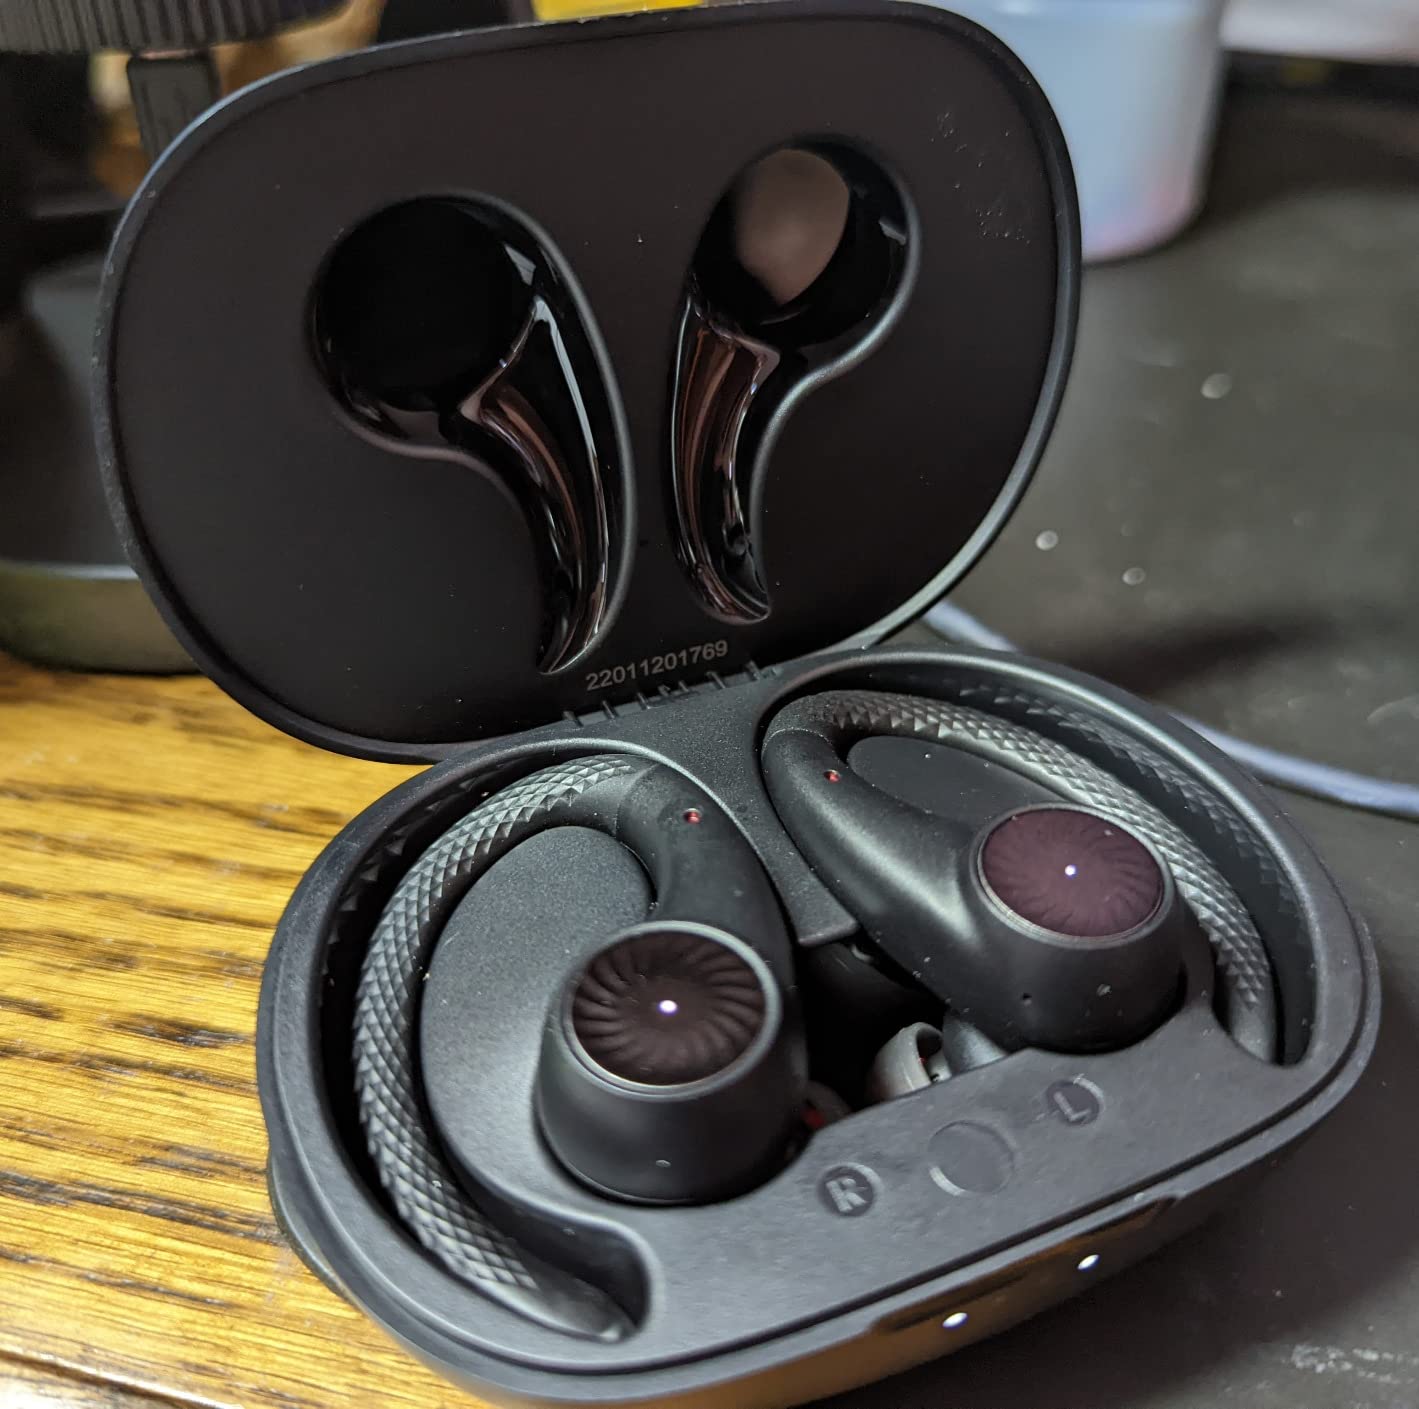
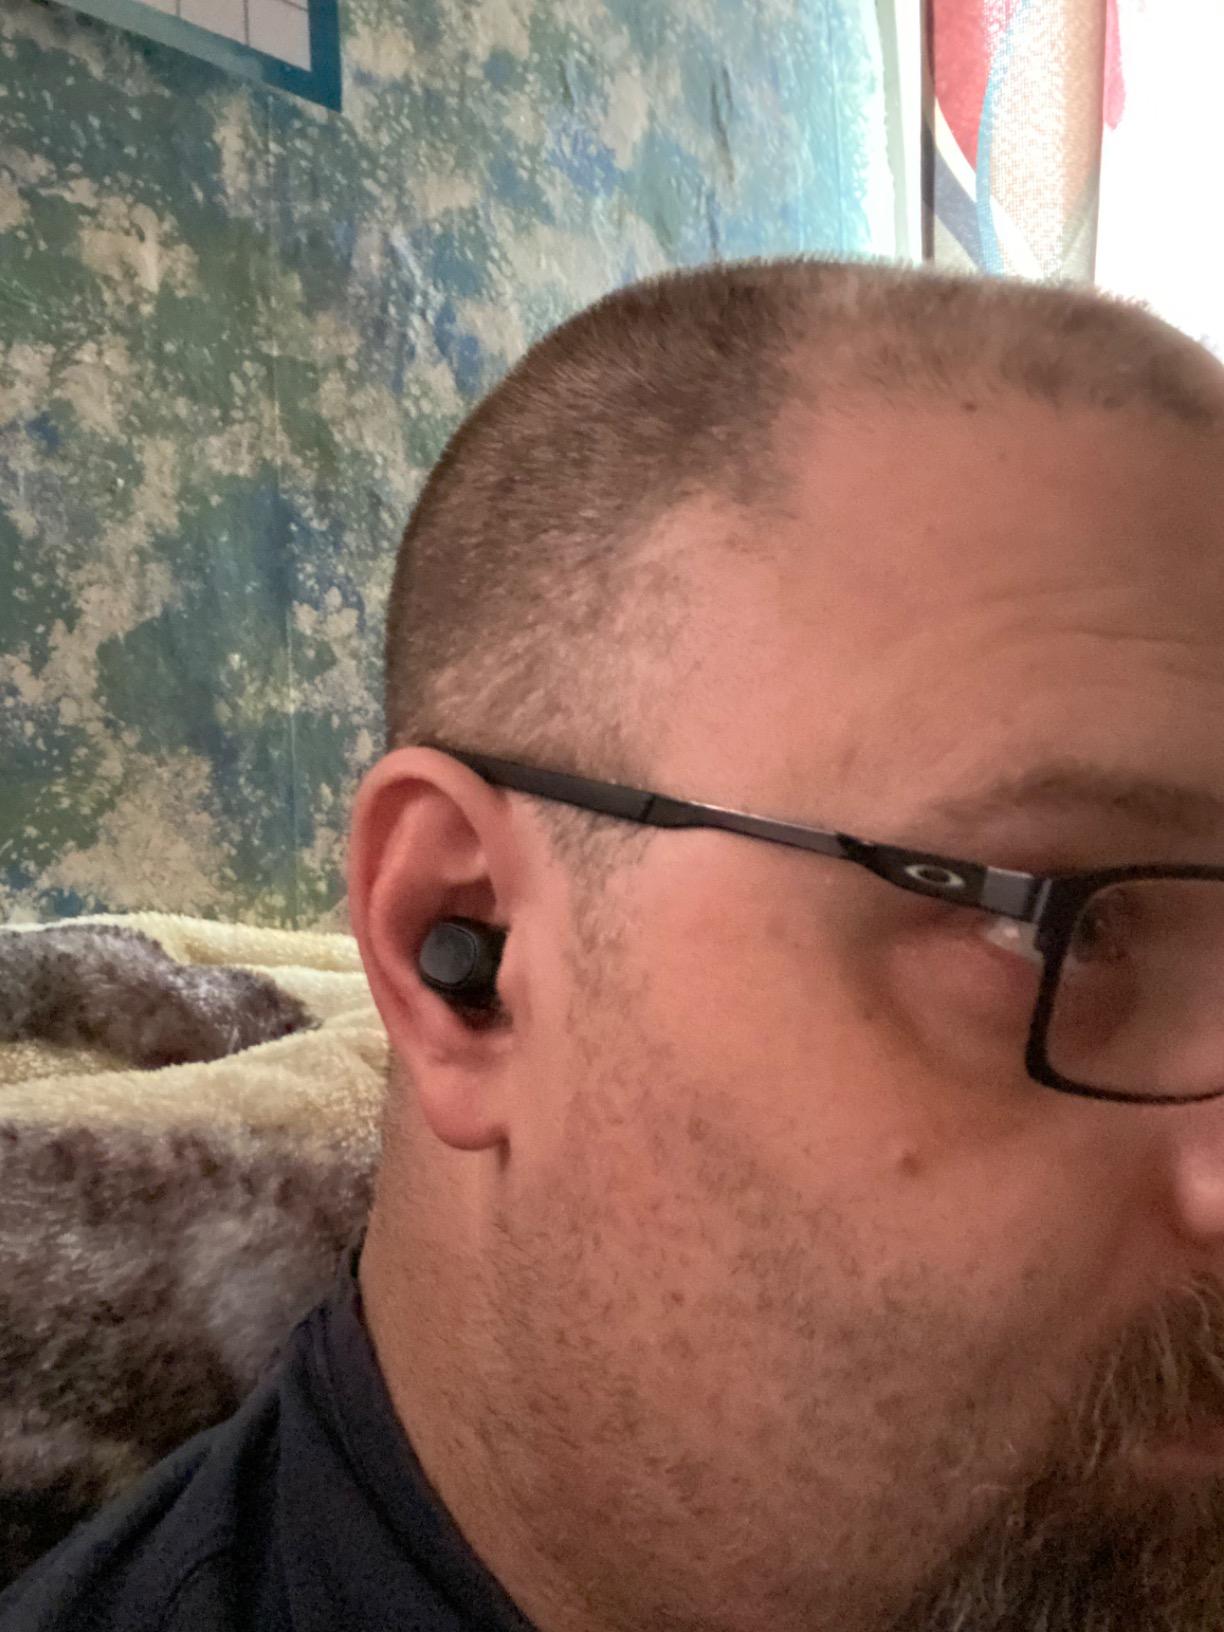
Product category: earbuds
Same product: no